Central New York Regional Transportation Authority

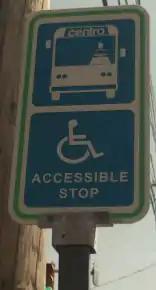
A typical Centro bus stop sign

The Central New York Regional Transportation Authority is authorized by the State of New York to operate transit services in Cayuga, Cortland, Jefferson, Madison, Oneida, Onondaga, and Oswego counties. The below subsidiaries operate transit services in the counties that have opted-in to the transportation district.